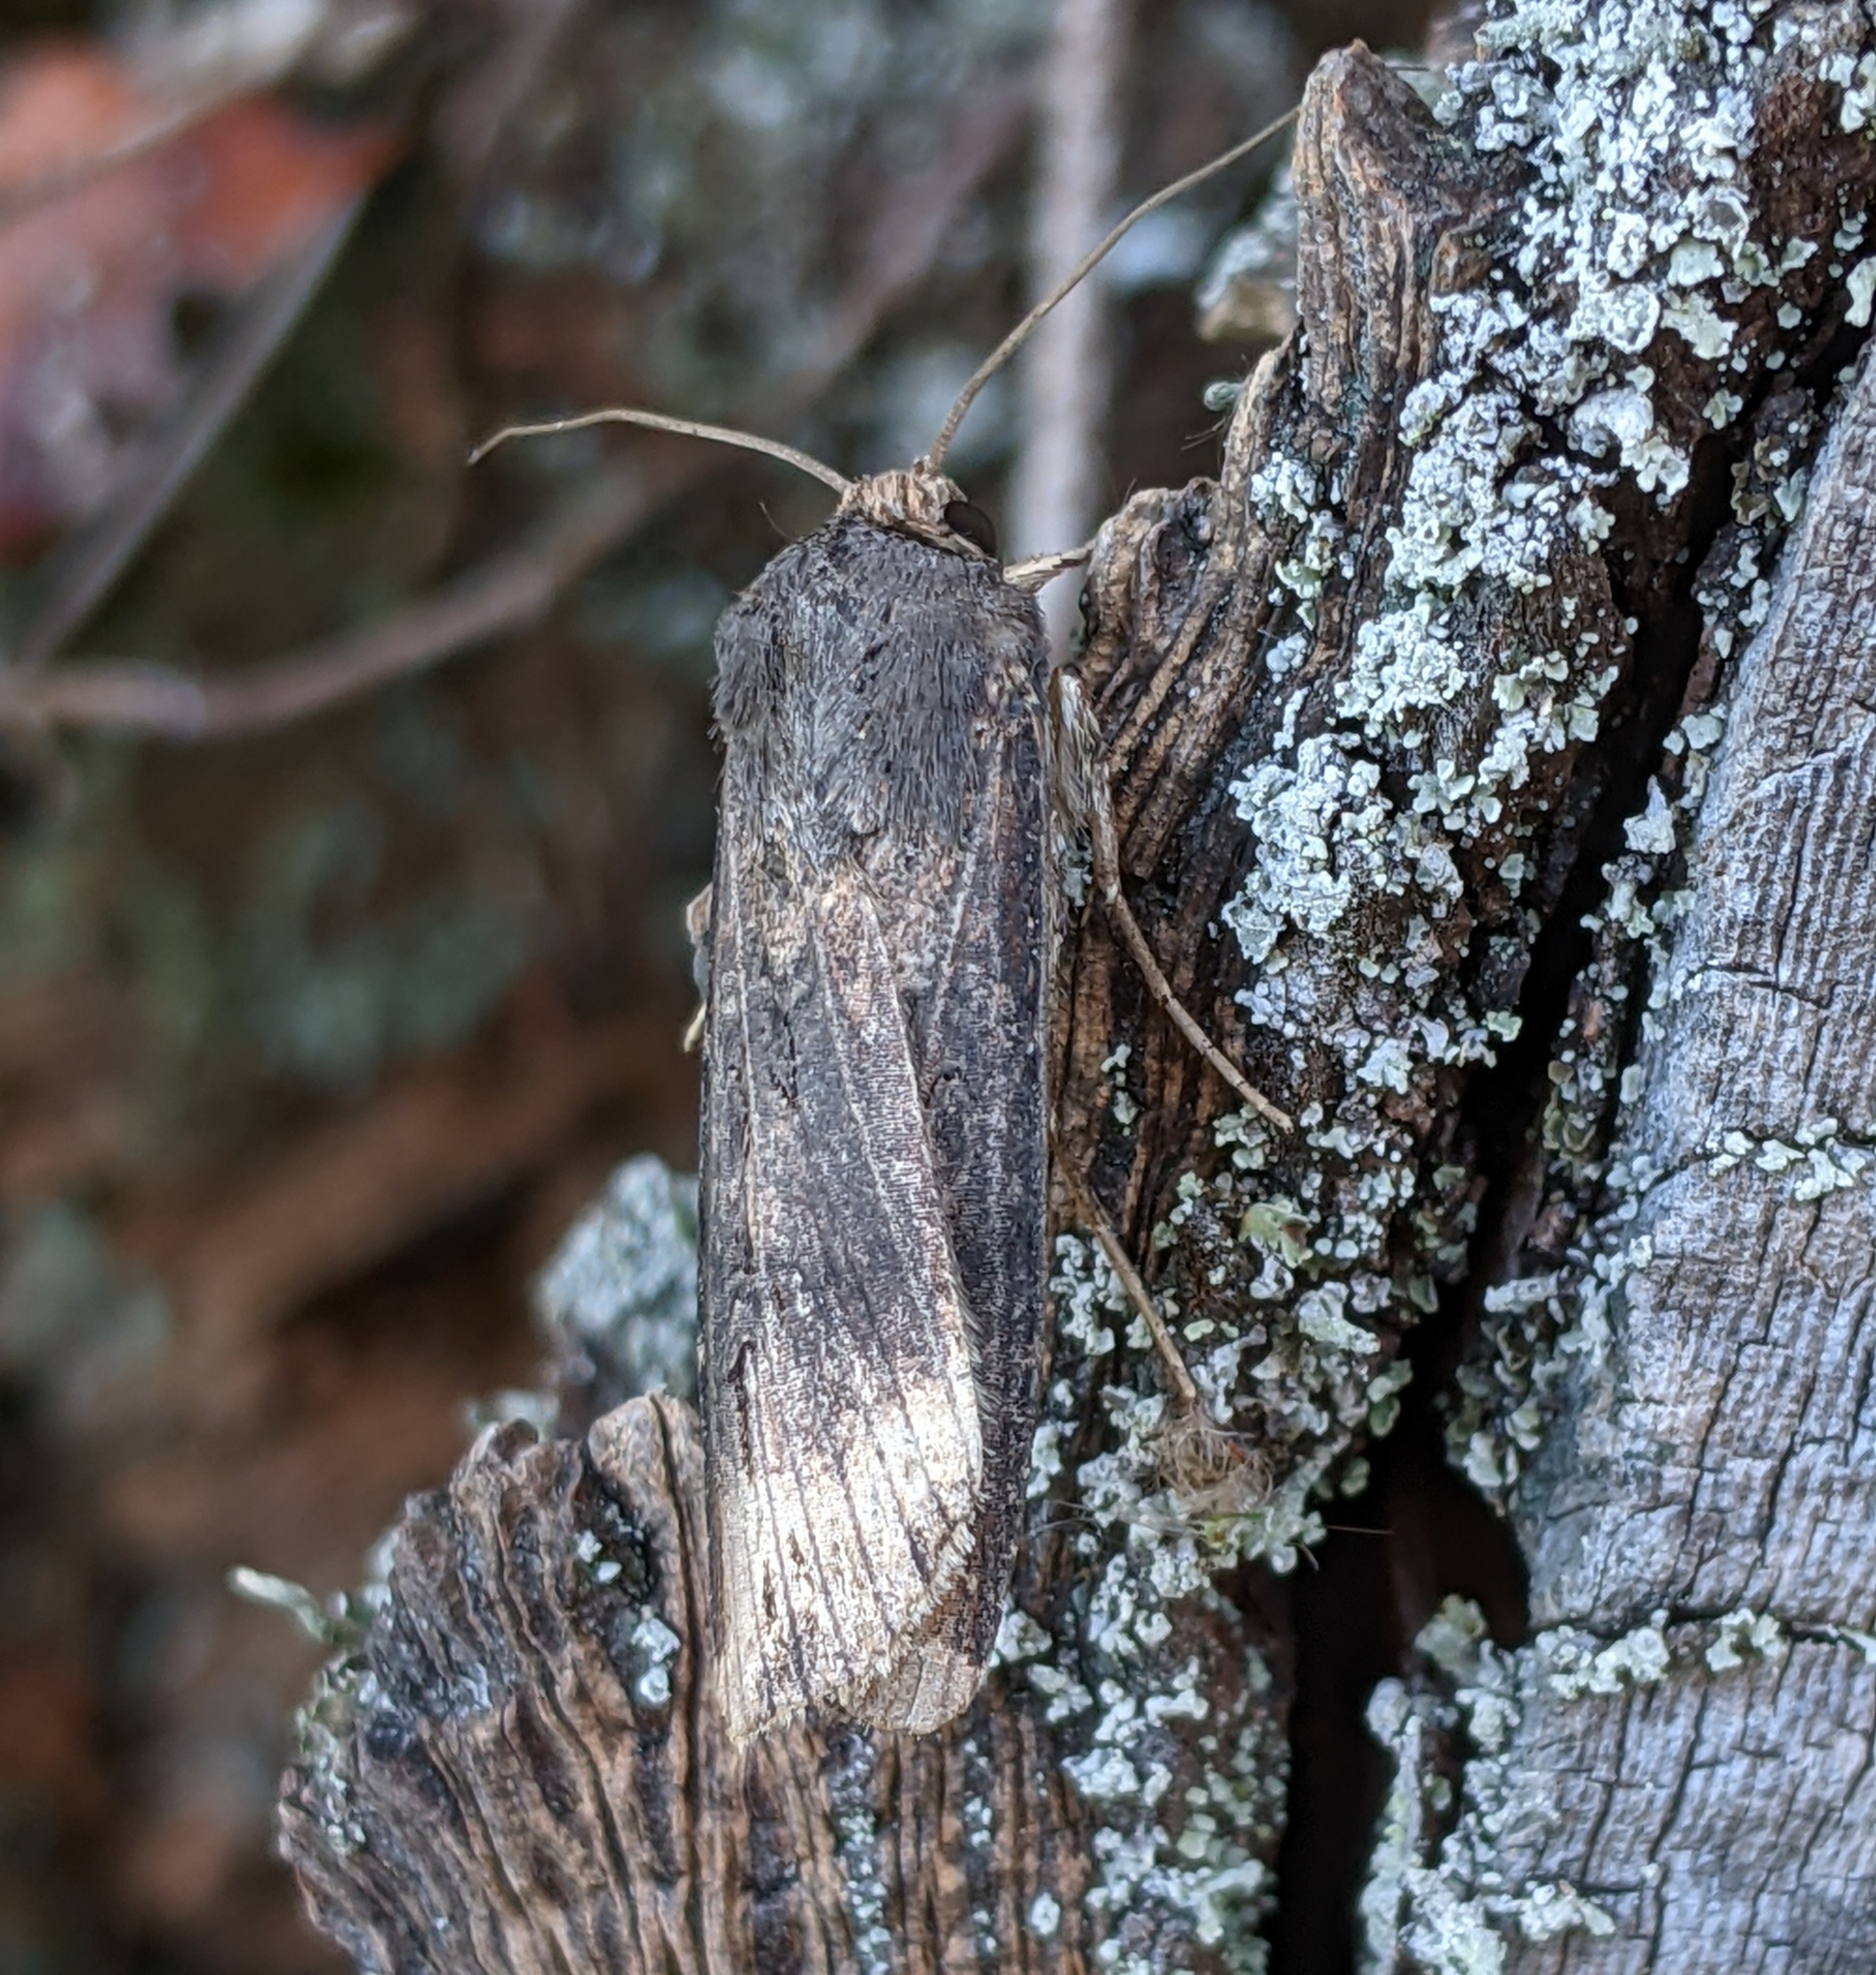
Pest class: cutworms